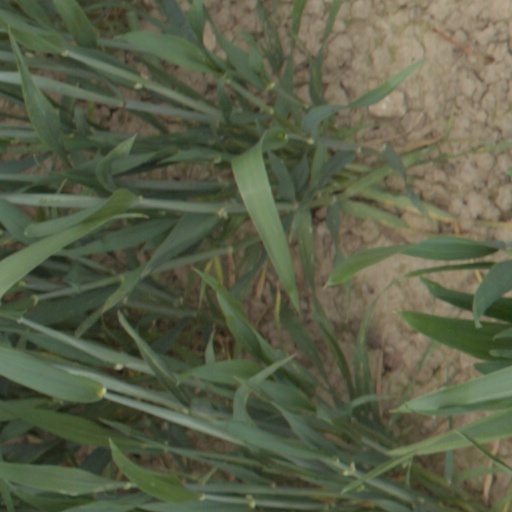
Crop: wheat